Antonio Vutov

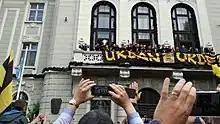
Antonio Vutov and his teammates from Botev Plovdiv celebrating winning the Bulgarian Football Cup in 2017

In January 2017, Vutov was loaned out to Botev Plovdiv for the rest of the season. He made an official debut on 18 February during the 1–0 away win over Lokomotiv Gorna Oryahovitsa.